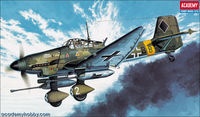
Academy JU87G-1 Stuka "Tank Buster"
The Junkers Ju-87 Stuka (short for German Sturzkampfflugzeug, meaning dive bomber) is a German single-engine dive bomber with a classic tail, wings in an inverted gull-wing configuration and all-metal construction. The Ju-87 is one of the most famous Luftwaffe aircraft, a symbol of its power next to the Me-109. At the beginning of the war (1939-1941) it became a symbol of the Blitzkrieg, often causing panic among enemy soldiers by installing acoustic sirens (the so-called jerychońskie trunks), causing a specific sound during a diving flight. The creator of the machine was Hermann Pohlmann, and the Ju-87 first flew into the air in 1935, and went into production two years later. During the civil war in Spain, without encountering any serious enemy in the air, he could prove effective in the missions for which he was created. Thanks to the possibility of a very steep diving, while maintaining a relatively low speed, it achieved a very high bombing efficiency. Stuka's fame was confirmed during his activities in Poland, the Netherlands, France, Greece and Crete. However, during the Battle of Britain, slow Stukas with a permanently mounted landing gear were simply massacred by RAF planes, and as a result they were delegated to attack less defended targets. On the Eastern Front, the Ju-87 played a role primarily as a close support aircraft and an excellent tank destroyer. Hans Ulrich Rudel - the Luftwaffe pilot, honored with the greatest number of awards, had 519 destroyed Soviet tanks on his account. During the war, the production of the Ju-87 was suspended many times, but it always turned out that it should be restarted because there was no other aircraft that could worthily replace it. During the war, a dozen or so versions and versions of the Ju-87 were created. The first mass-produced was the Ju-87 B (Berta). It was driven by two versions of the Jumo 211 engine with 1000KM or 1200KM. It served as a land-based dive bomber. In turn, the Ju-87R (Richard) was launched into attacks on naval targets. It had a greater range than the B version, but was a bit slower. The D (Dora) version was the most widely produced and most frequently modified. They had new versions of the Jumo 211 engine with 1420 and 1500HP. The Ju-87D featured better armor than its predecessors. The last large-scale version of the Ju 87 was the Model G (Gustav), an attack aircraft and "tank destroyer", which entered the line units in early 1943. The main weapons of this version were the two 37mm Bordkanone BK 3.7 cannons mounted in the trays under the wings. The Ju-87G also had improved armor. During the entire war, approximately 5,900 units of all versions of the Ju-87 were manufactured. Technical data (version Ju-87B): length: 11m, wingspan: 13.8m, height: 4.23m, maximum speed: 390km / h, maximum range: 500km, maximum ceiling 8200m, armament: fixed - 3 machine guns cal .7.92mm, suspended - up to 450 kg of bombs.
Brand: Academy
Category: Arts & Entertainment > Hobbies & Creative Arts > Collectibles > Scale Model Accessories